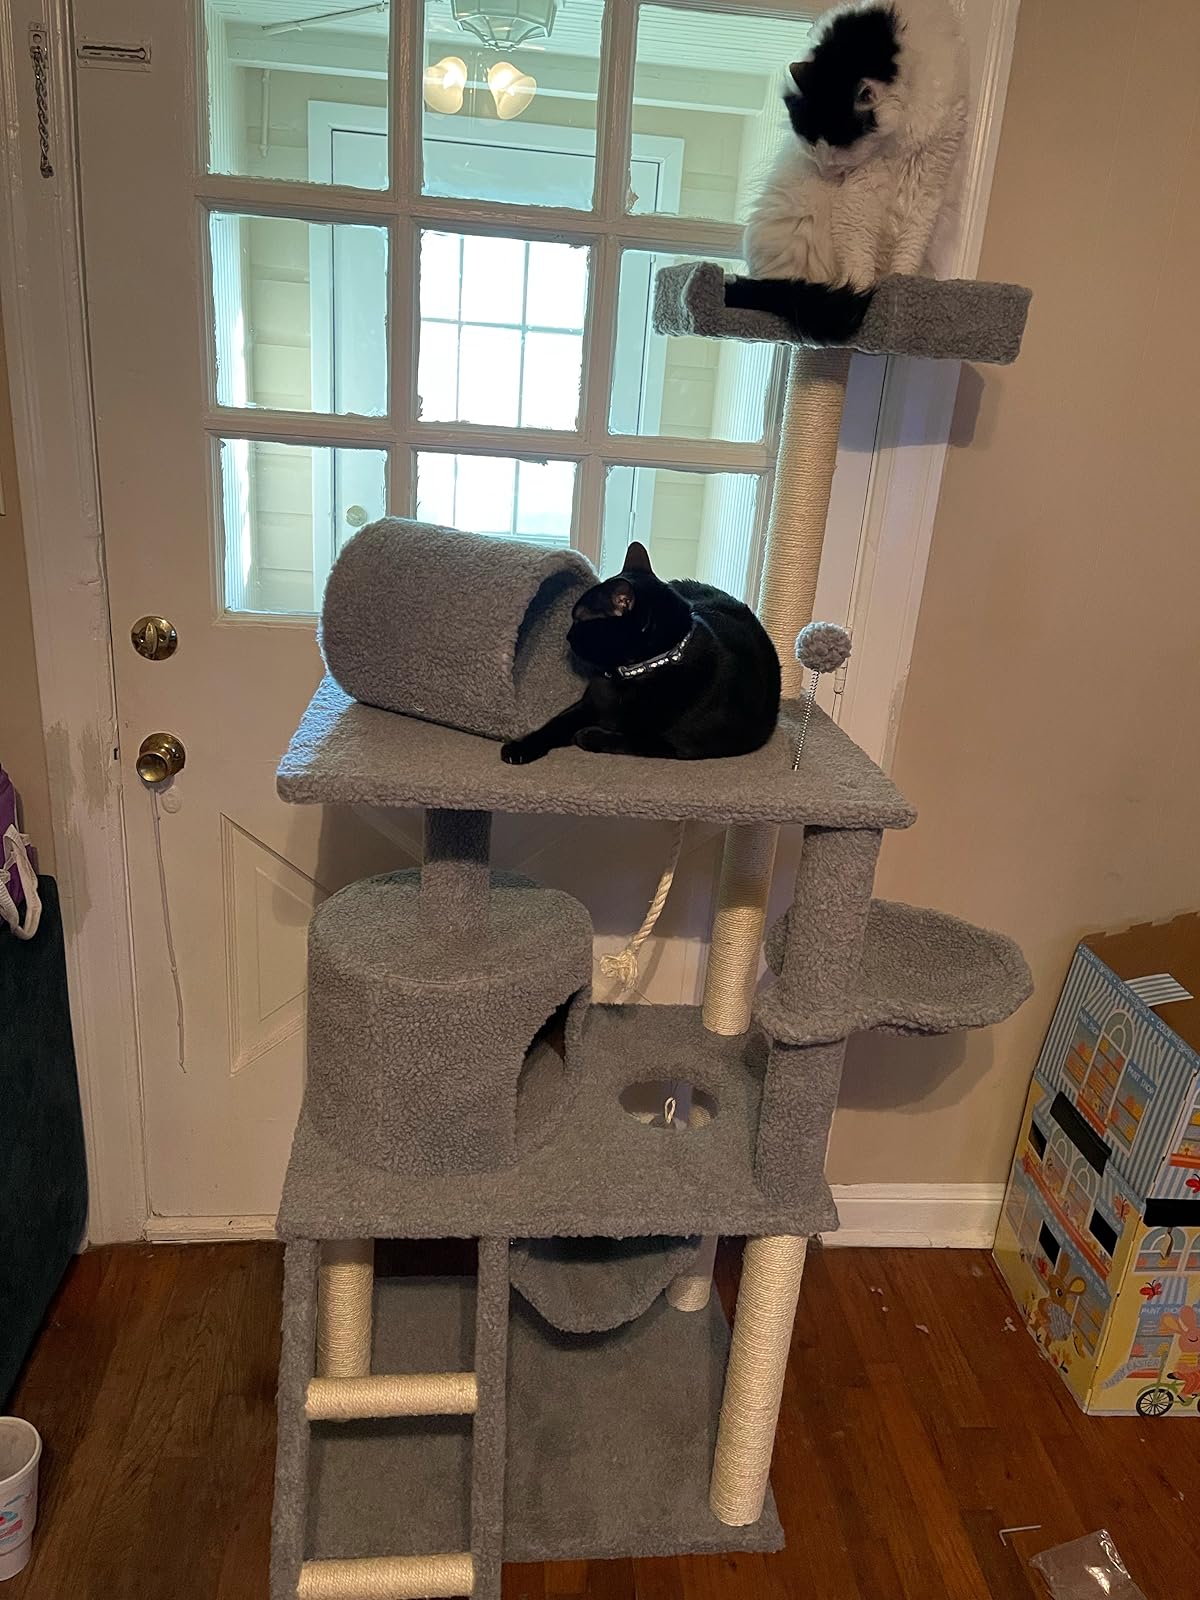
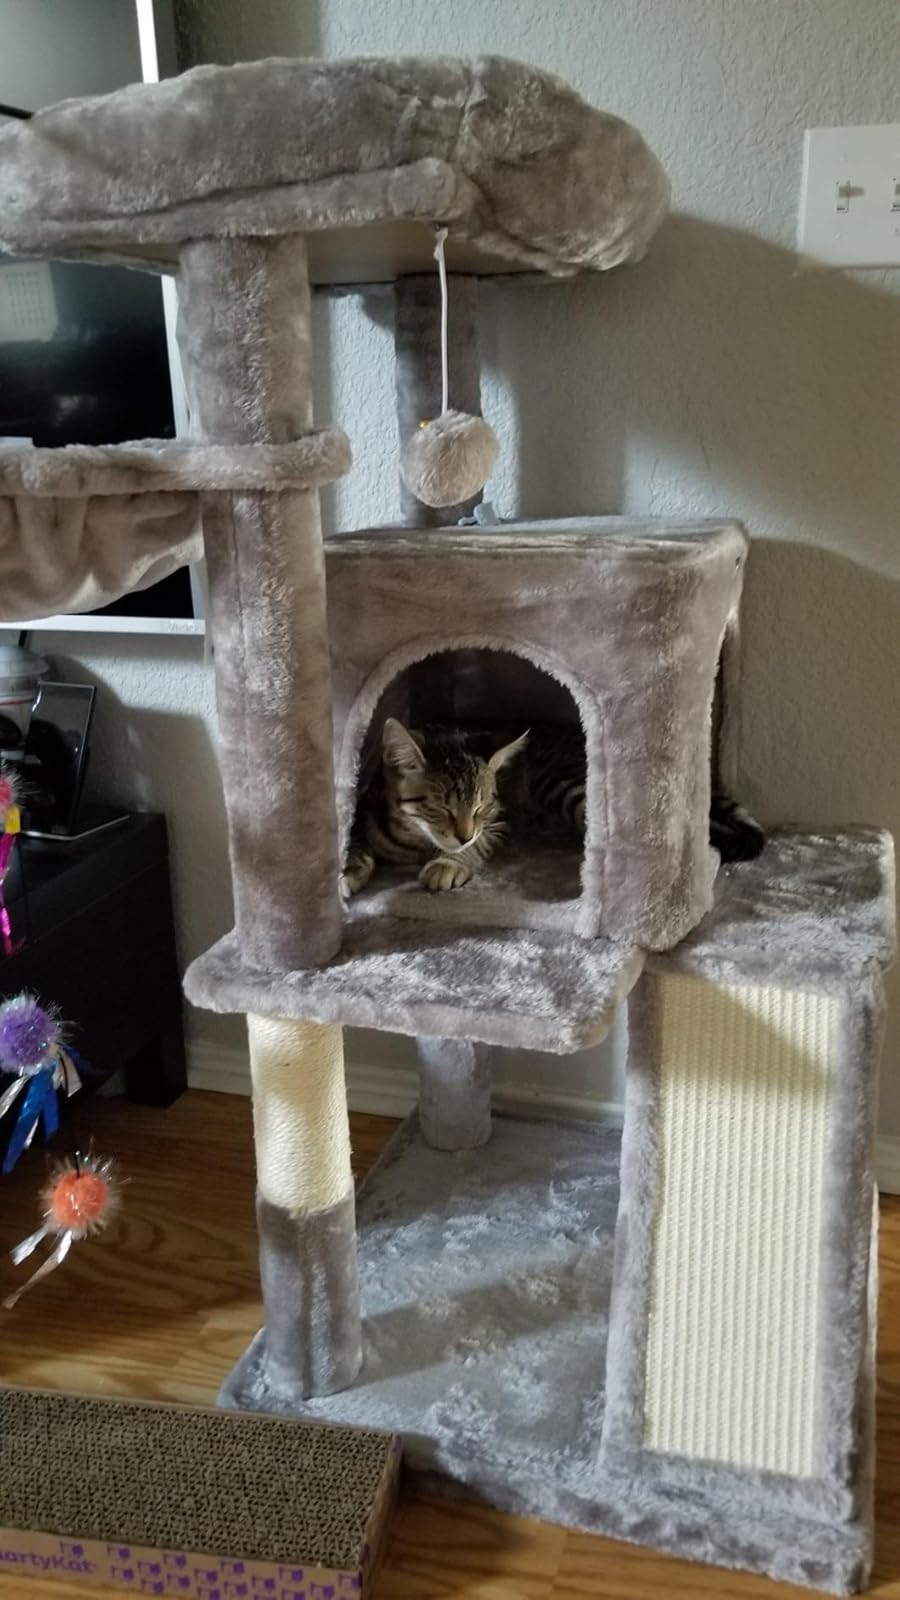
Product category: items_cat tree
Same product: no